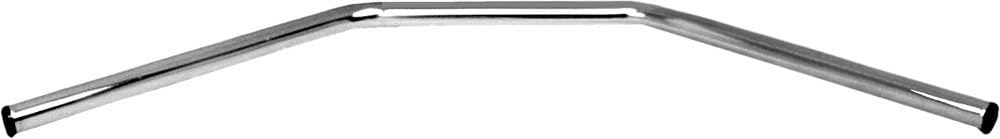
"Emgo 1in. Street Std. Drag Bar Handlebar - Chrome
Category: Automotive
Cruiser 1"ÿhandlebars ÿ Style:ÿDrag Barÿ ÿ Width: 28.675" ÿ Pullback: 5.5" ÿ Center Width: 6.5" ÿ Chrome
Features: New